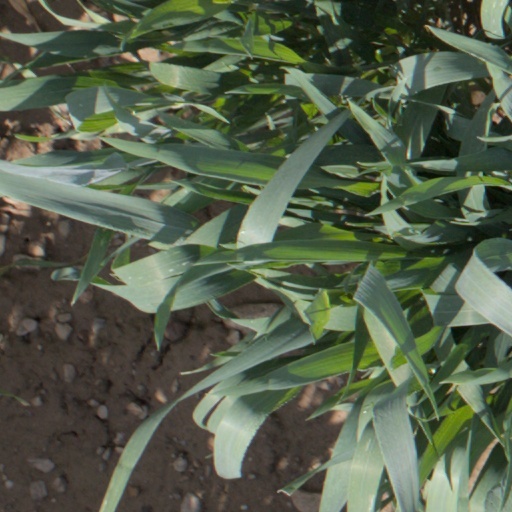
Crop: wheat